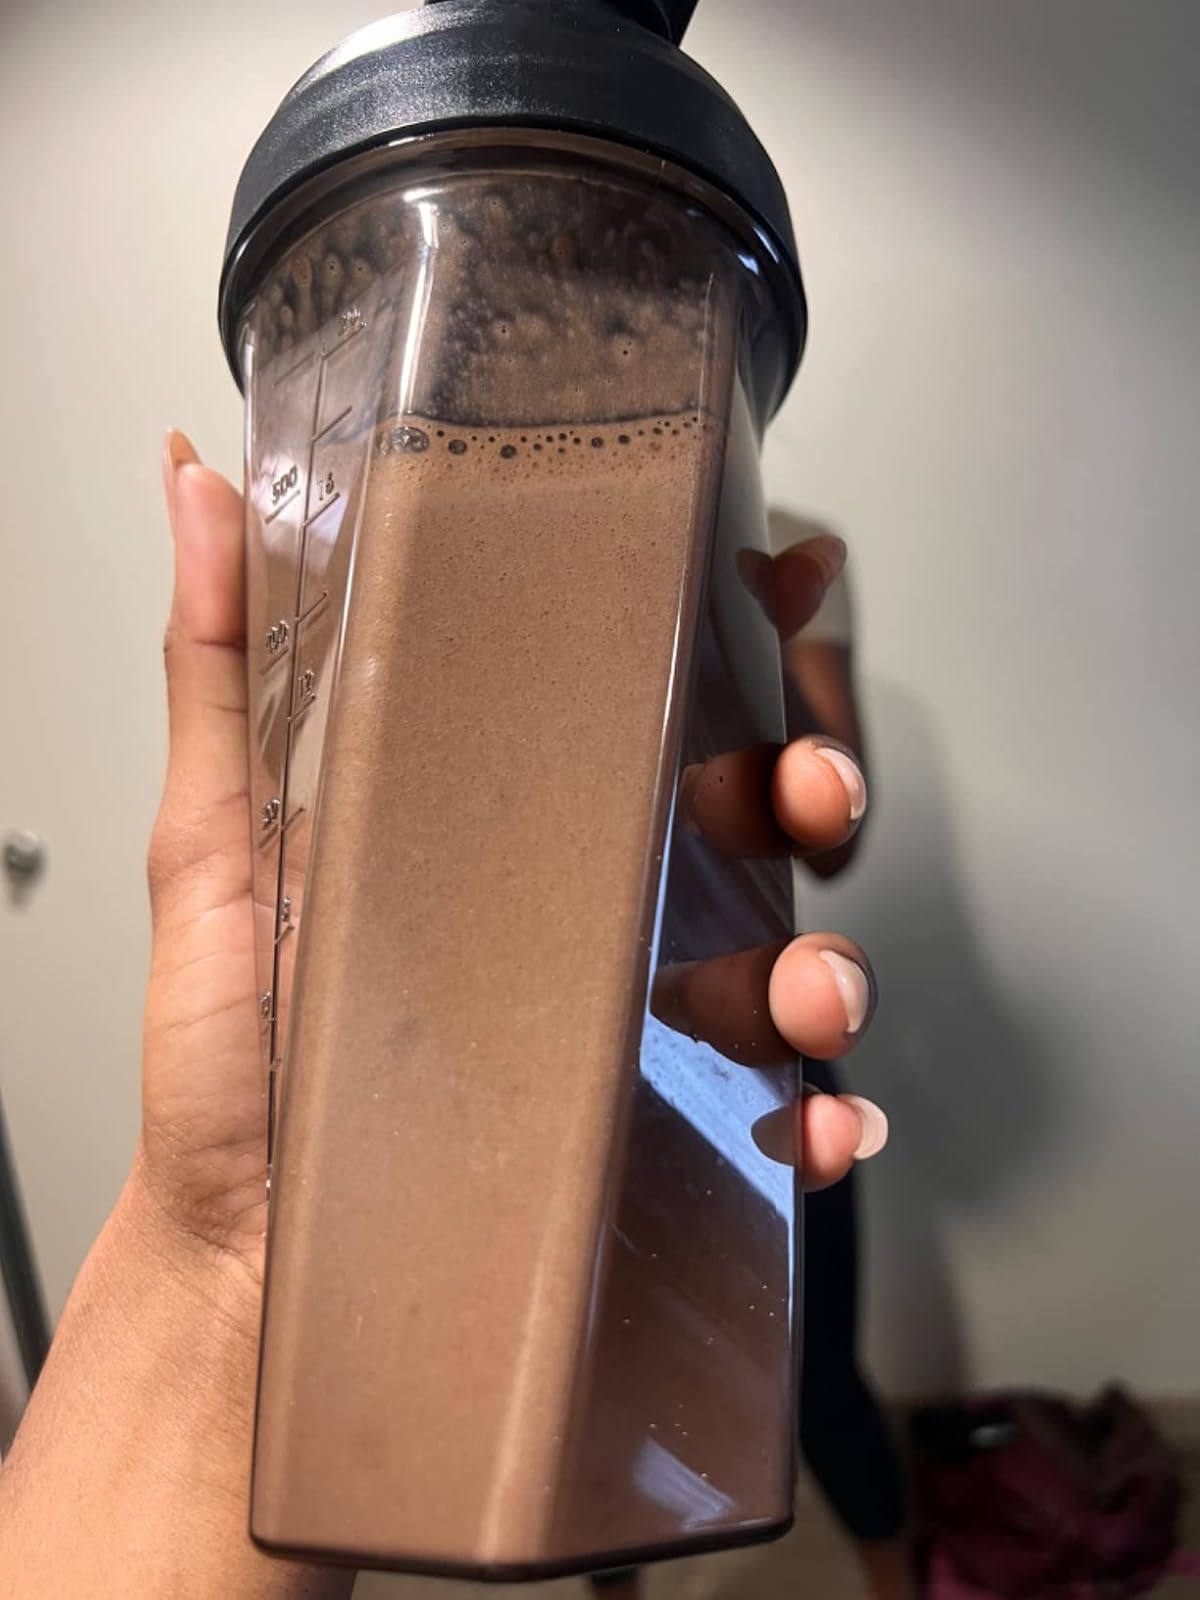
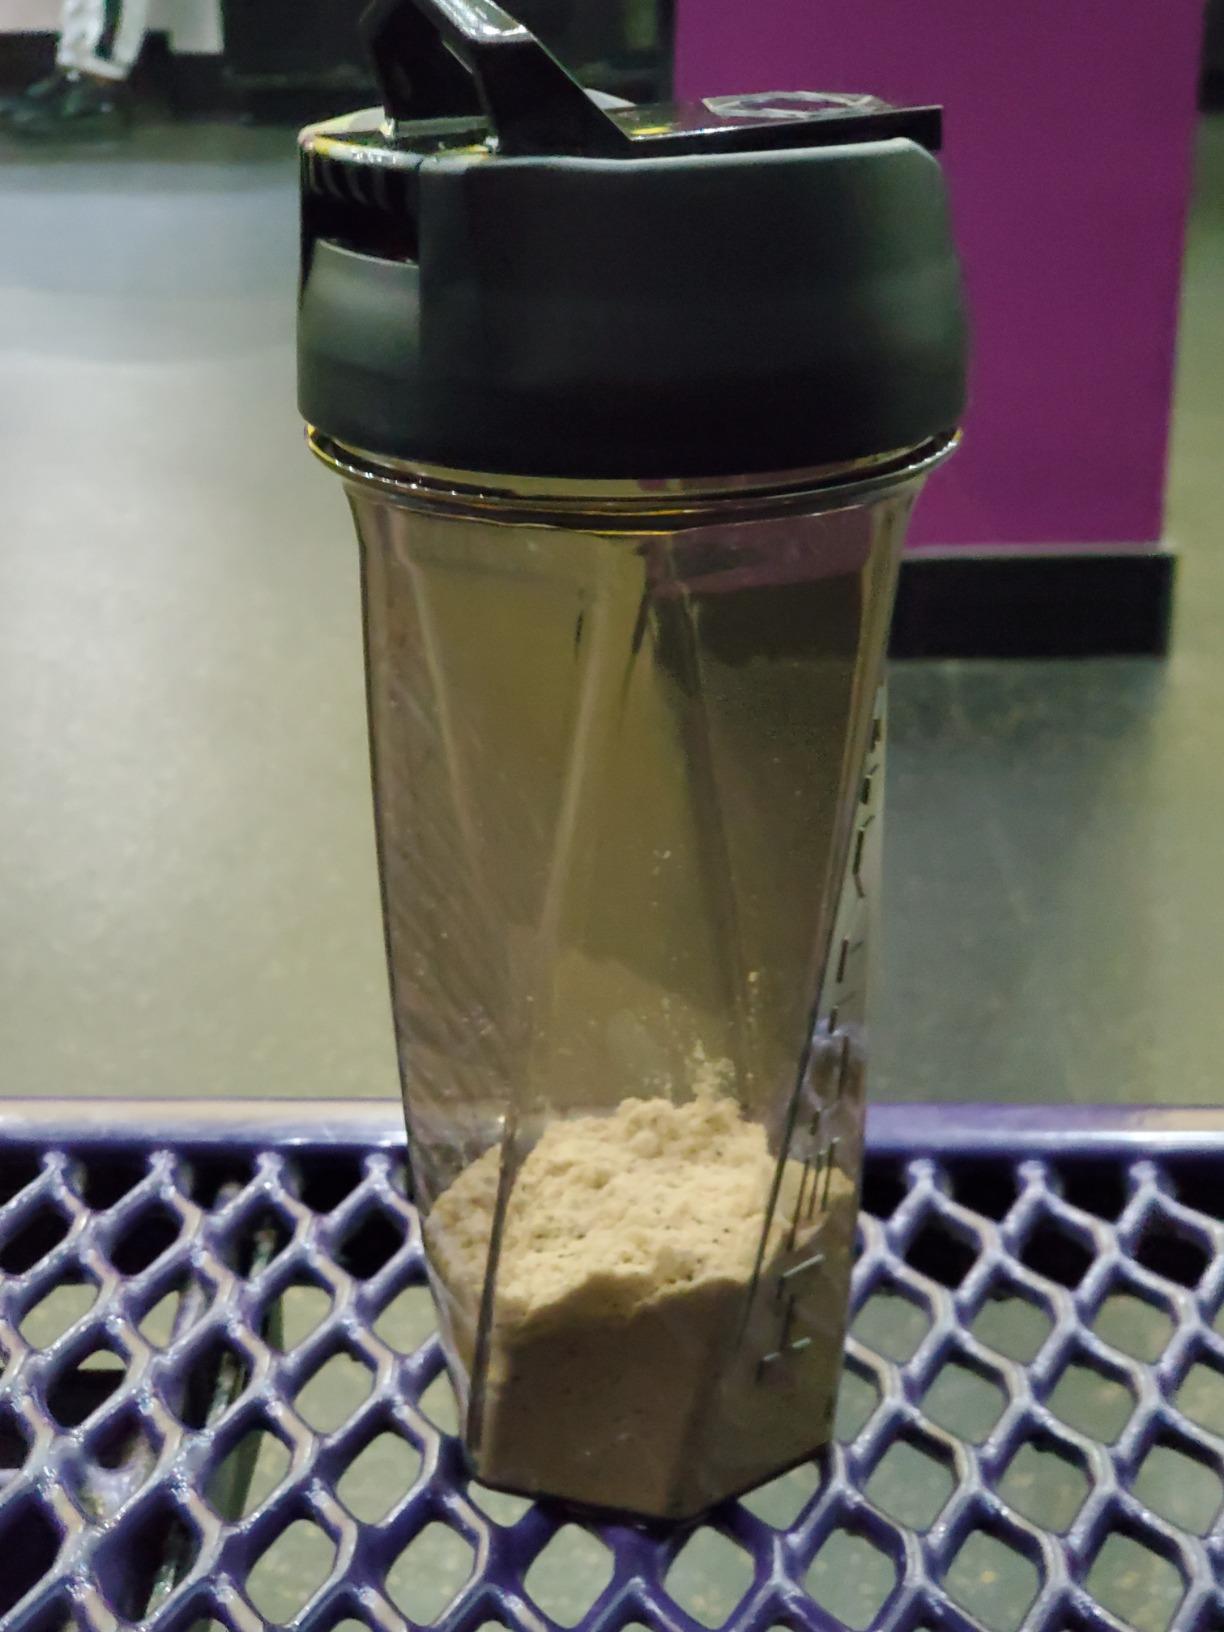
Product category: items_blender
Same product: yes